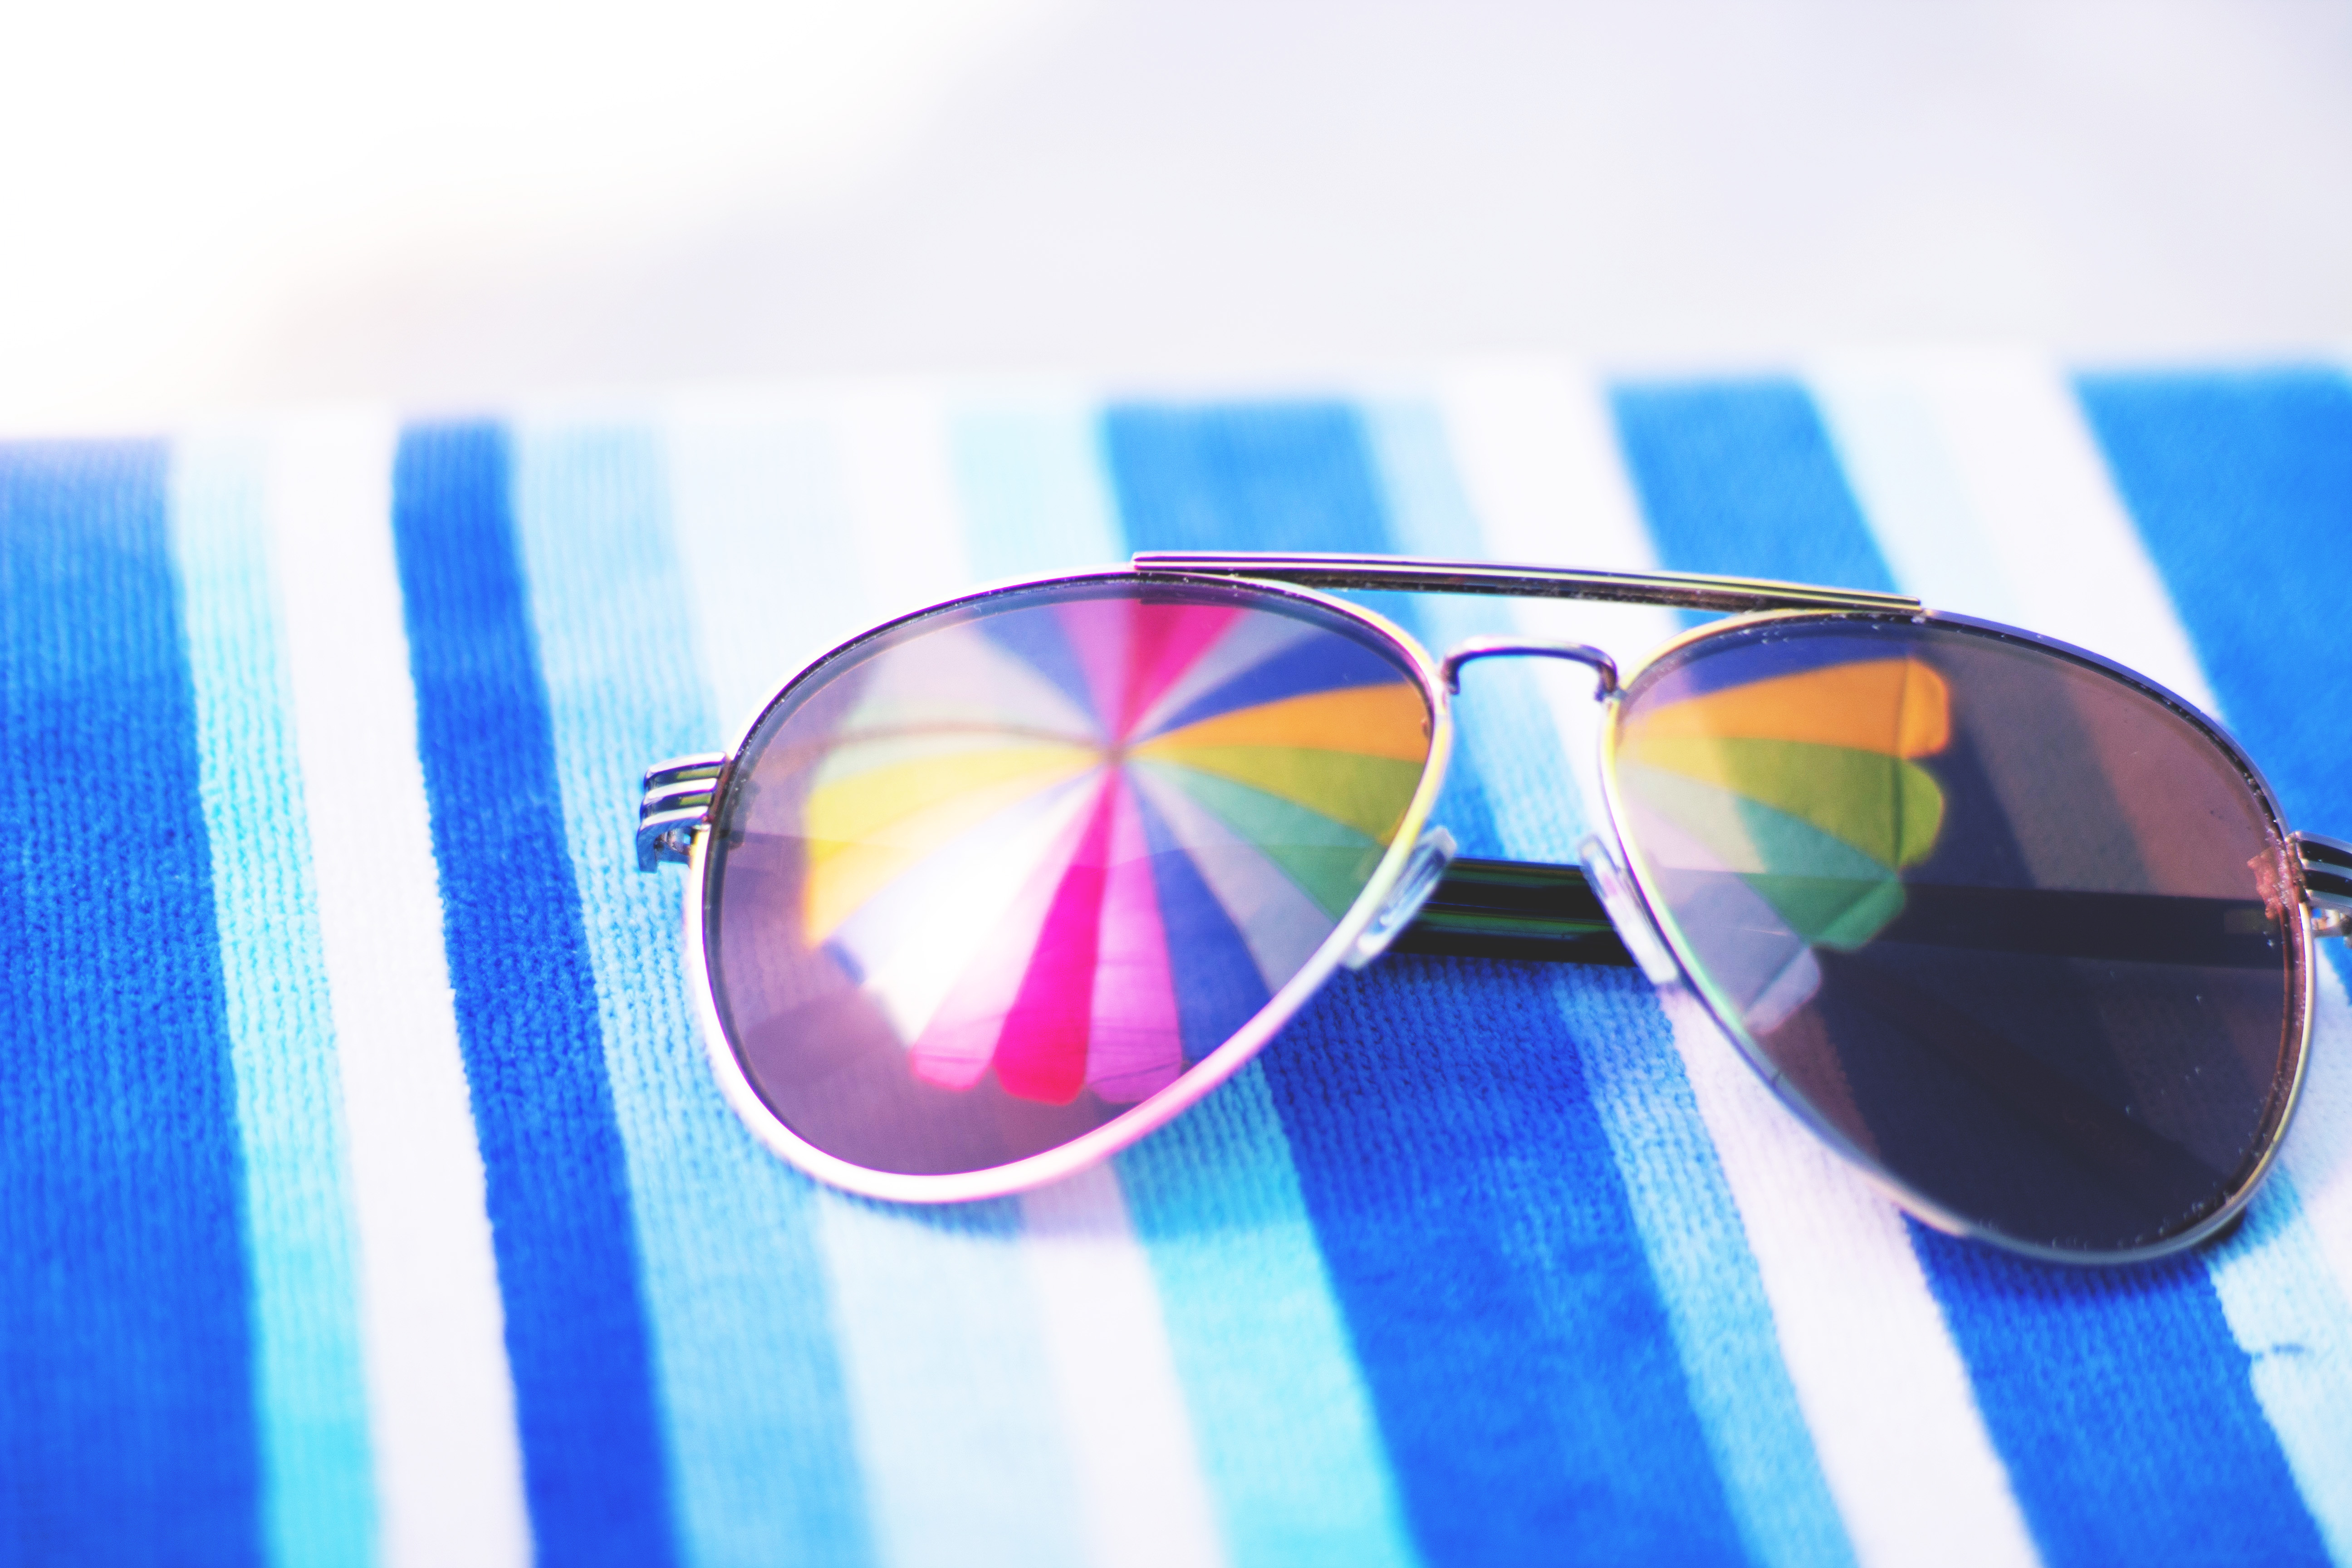
eyewear, sunglasses, glasses, personal protective equipment, Transparent material, goggles, blue, aviator sunglass, Eye glass accessory, Material property, vision care, reflection, Tints and shades, electric blue